Christian Ahlmann

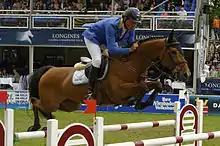
Internationalem PfingstTurnier Wiesbaden 2013

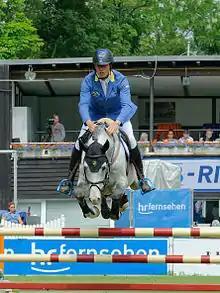
CSIYH Christian Ahlmann with Caribis Z at CSIYH* Wiesbaden 2015

Christian Ahlmann (born 17 December 1974 in Marl, North Rhine-Westphalia) is a German equestrian who competes in the sport of show jumping. He is married to Judy Ann Melchior (head of Zangersheide). He ranks first in the FEI Longines World Ranking List.